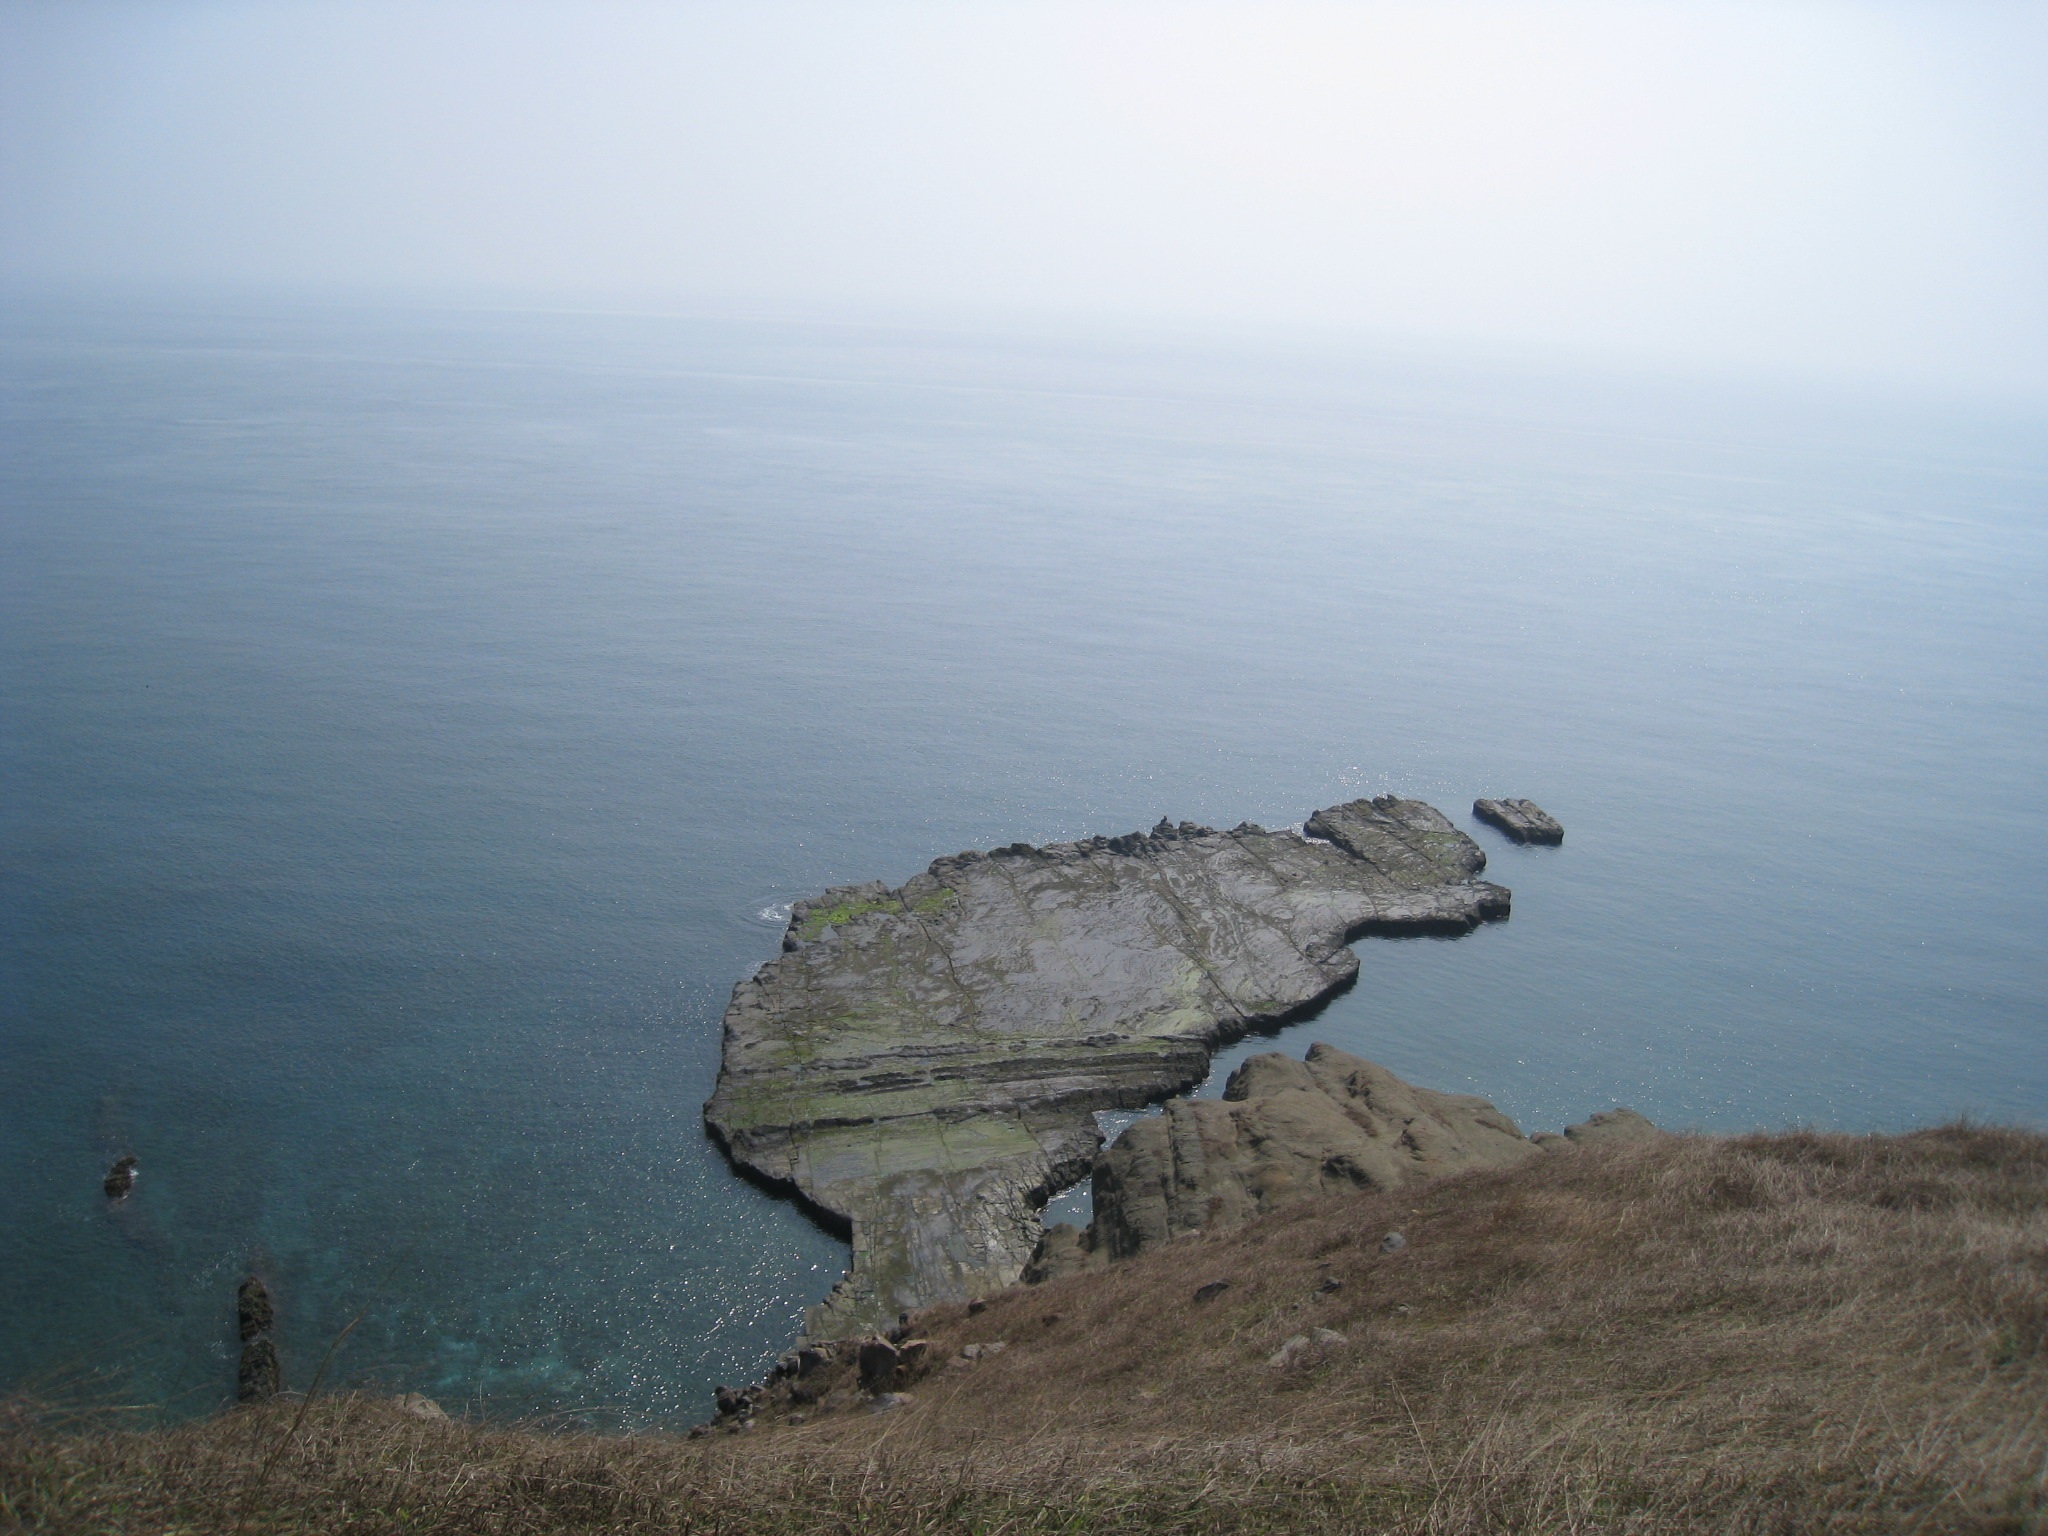
beach, sea, coast, rock, ocean, horizon, mountain, shore, lake, cliff, small, bay, terrain, taiwan, loch, strait, cape, landform, penghu, atmospheric phenomenon, chimei island